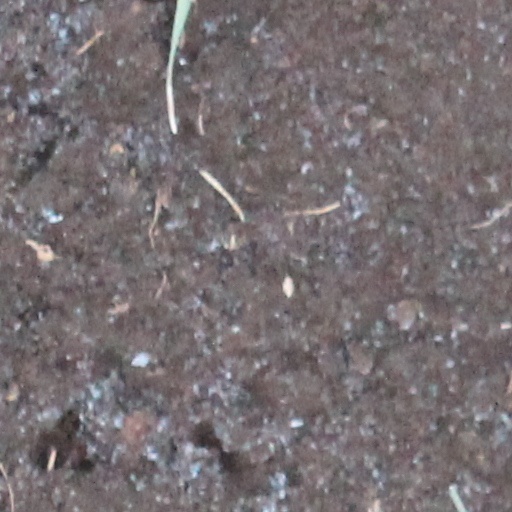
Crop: wheat